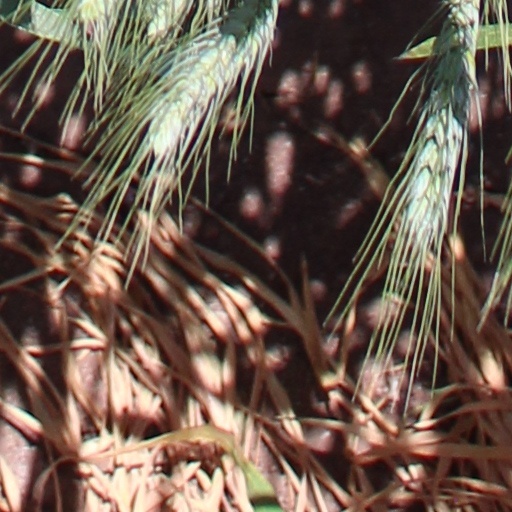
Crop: wheat